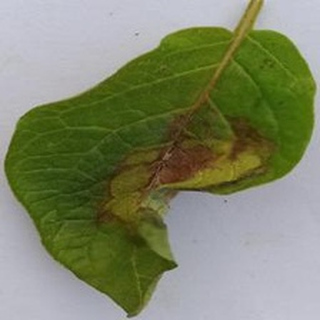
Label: potato_late_blight